Sacred Heart Public School

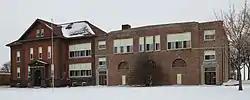
The school in 2018

Sacred Heart Public School was a former school facility in Sacred Heart, Minnesota, United States. The original building was constructed in 1901 and expanded in 1929, 1953, 1964, and 1974. It was listed on the National Register of Historic Places in 2014 for having local significance in education, entertainment/recreation, and social history. Its construction history reflects the 20th-century growth and educational expansion of small-town public schools, while its 1929 auditorium/gymnasium also served as Sacred Heart's primary venue for public functions. The school closed in 2009, though the building was still used for local events. It was demolished in 2023.